Bleed from Within

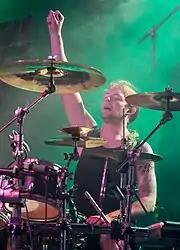
Drummer Ali Richardson in Nuremberg in 2013

In March 2013, the band completed their first tour of the year, supporting Testament in mainland Europe. Singer Scott Kennedy commented on the difficulty of performing to Testament's crowd citing the older average age of the audience and their lack of familiarity with Bleed from Within's music, but also stated that he felt the band had won over the crowd eventually. On 25 March 2013, Bleed from Within's third studio album "Uprising" was released on Century Media. Kennedy, when commenting on the album, said that "While it's angry, it's still positive. It's about looking to the light and realising that you're the only person who can make a difference in your life." The drums and vocals were recorded with producer Romesh Dodangoda and guitars and bass with Adam Getgood of Periphery. "Uprising" spawned two music videos; one for the album's lead single "It Lives in Me" and another for the title track. The album was later made available as a stream prior to its release. It also charted in the United Kingdom at number 13 on the UK Rock Chart. Critically, the album was well received and praised for its improved production and improved songwriting but was also criticised for offering very little in the way of innovation. To promote the album, the band embarked on a headlining tour of the UK.